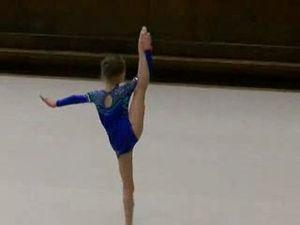
La gymnastique rythmique, anciennement appelée gymnastique rythmique et sportive jusqu'en 1998, est une discipline sportive à composante artistique proche de la danse classique et de la gymnastique, principalement féminine, utilisant plusieurs engins d'adresse.